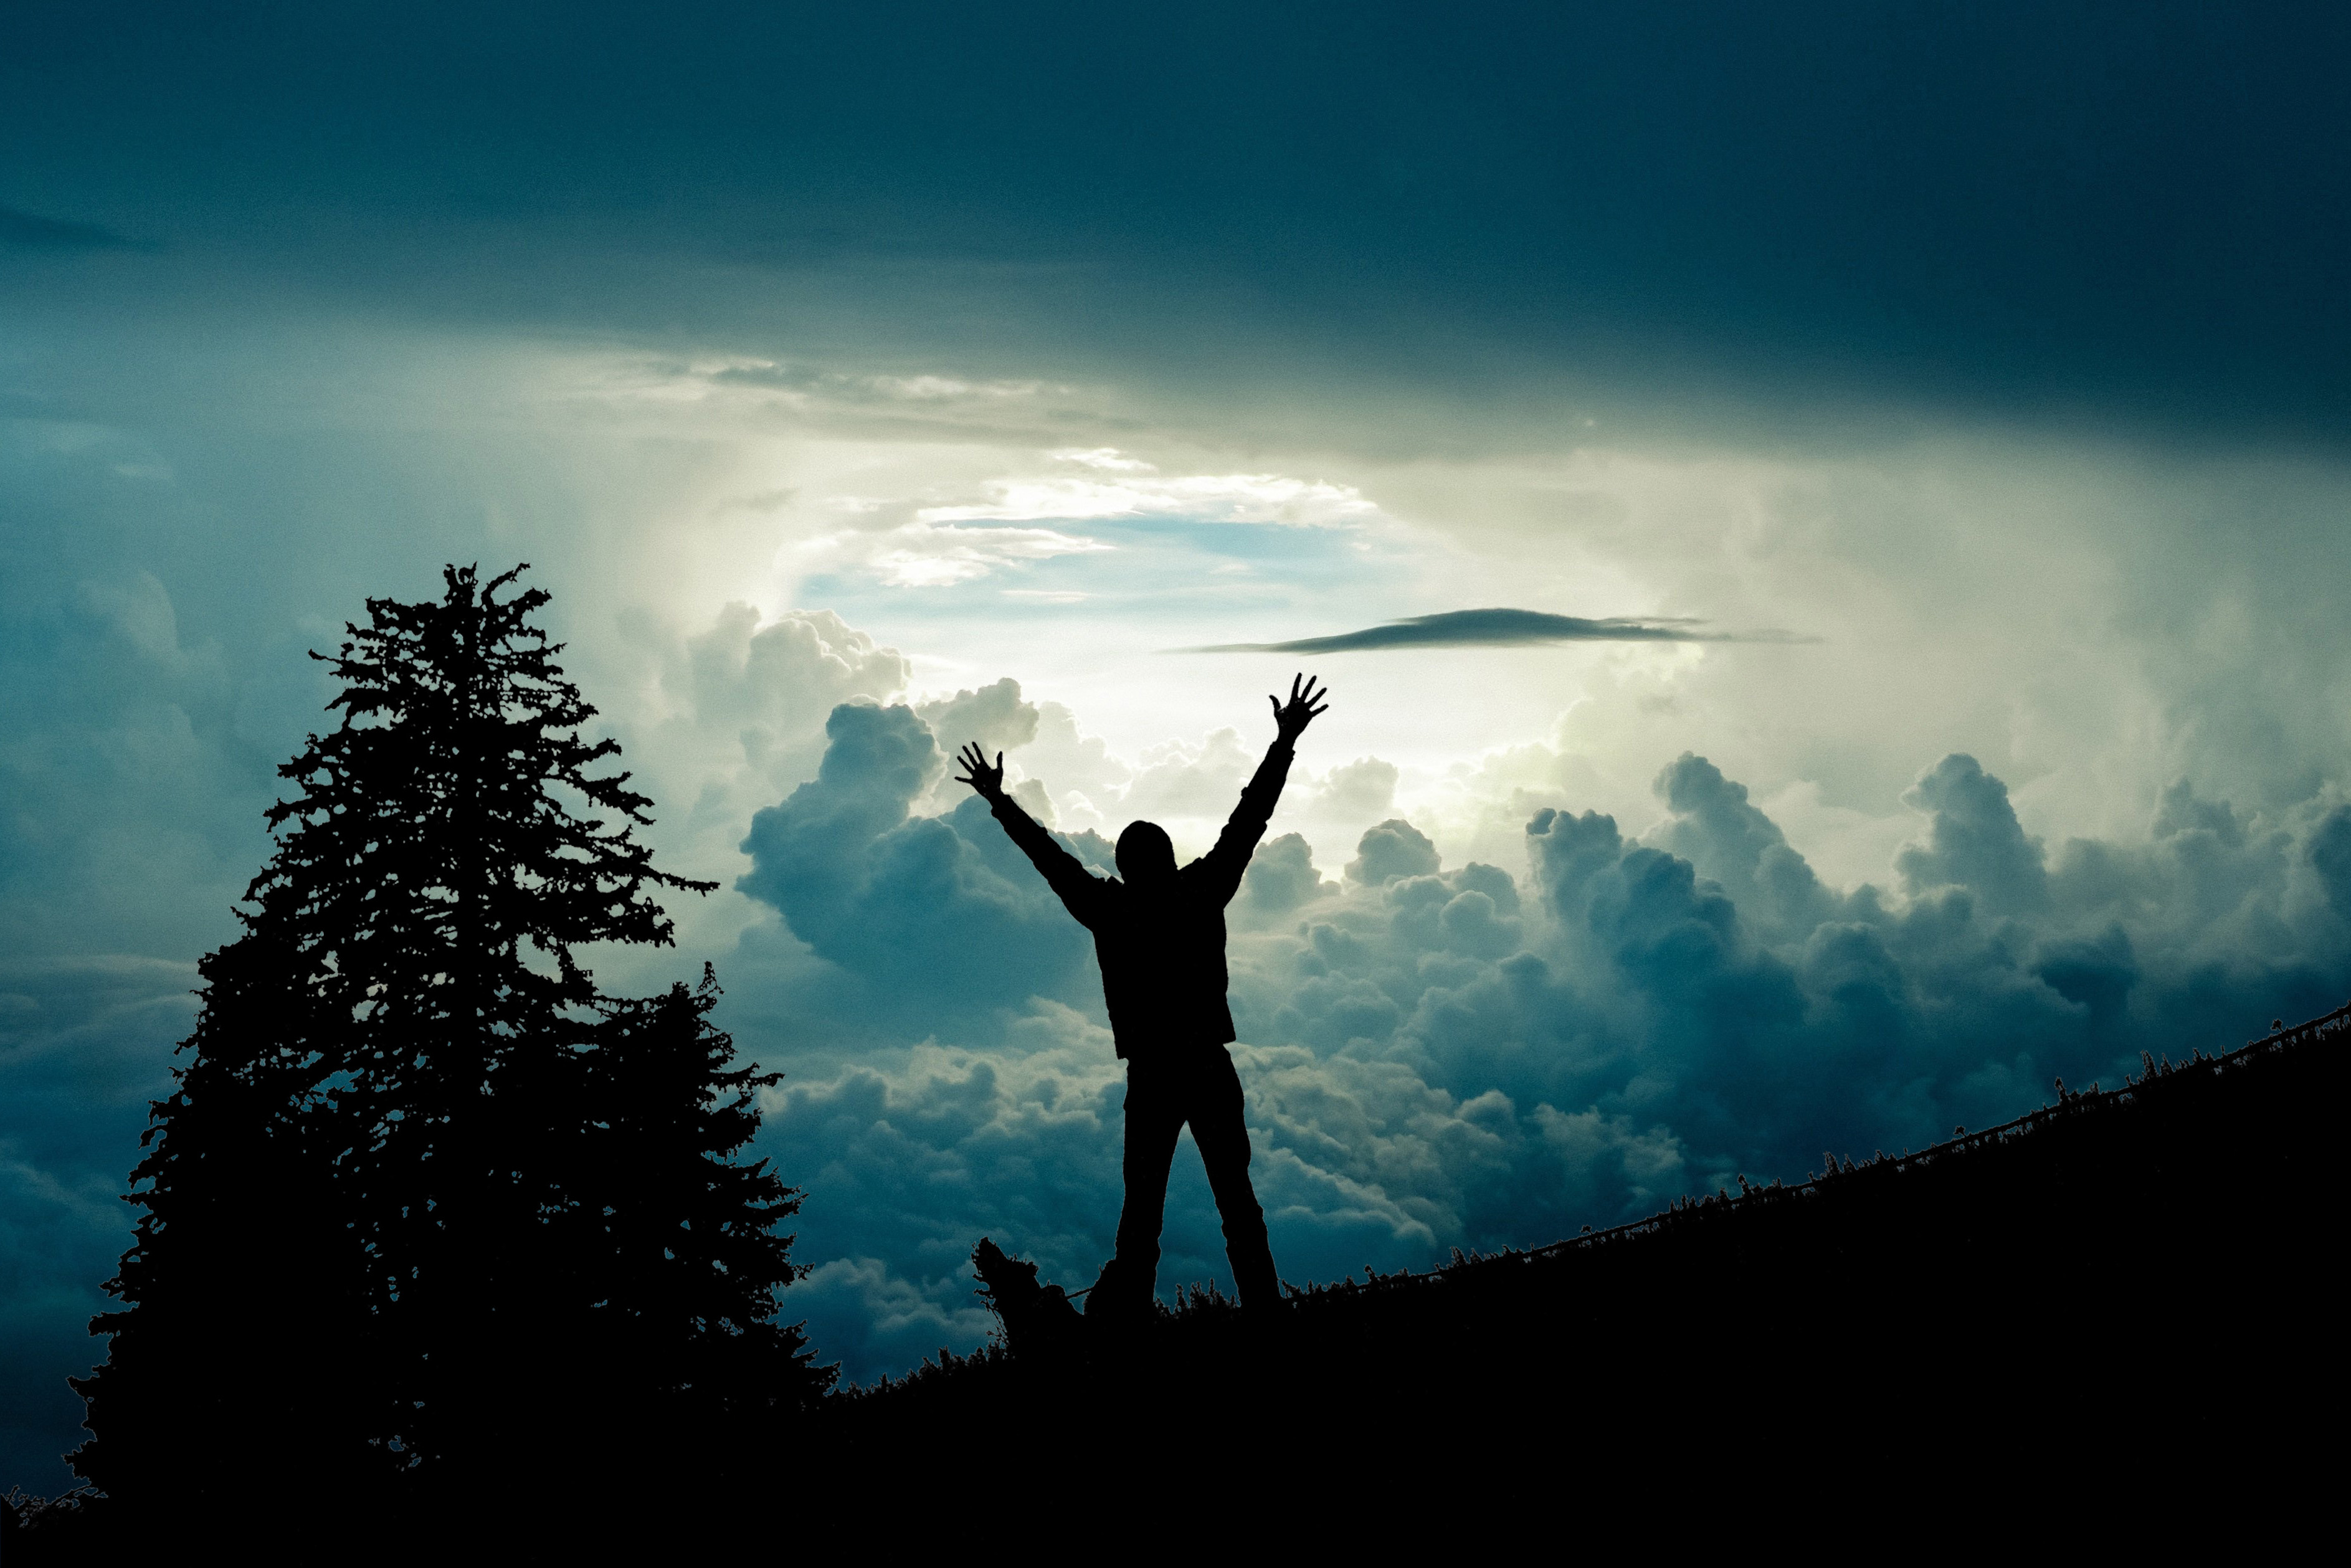
thunder, thunderstorm, thunderbolt, storm, rain, sky, light, dark, shadow, night, colours, black, pink, blue, grey, purple, silhouette, figure, man, human, arms, hands, body, tree, furtree, energy, summer, vibrant, weather, atmosphere, horizon, clouds, rays, religion, belief, god, spirit, spirituality, soul, psyche, psychology, emotion, healing, freedom, liberation, power, love, christ, jesus, jesus christ, holy, holy spirit, holy ghost, development, birth, death, life, resurrection, incarnation, rebirth, cosmos, universe, creation, phantasy, fairy, new age, charge, nature, afterglow, cumulus, meteorological phenomenon, dusk, dawn, landscape, wind, hill, mountain, cloud, People in nature, rejoicing, backlighting, conifer, evergreen, silvertip fir, fir, larch, pine, pine family